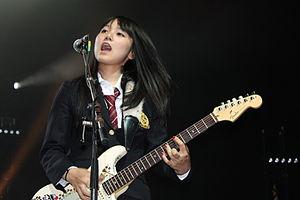
SCANDAL en concert à Japan Expo 2008 (Paris, France).